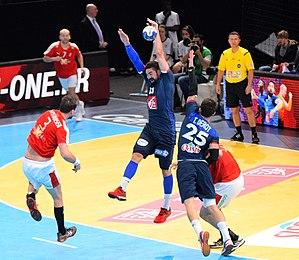
Le 10 janvier 2016 lors du match France / Danemark durant la Golden League à l'AccorHotels Arena (Paris).